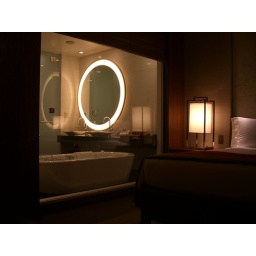
Hotel room with funky bathroom separated by a glass wall and electronic (oh yes) wooden shutters